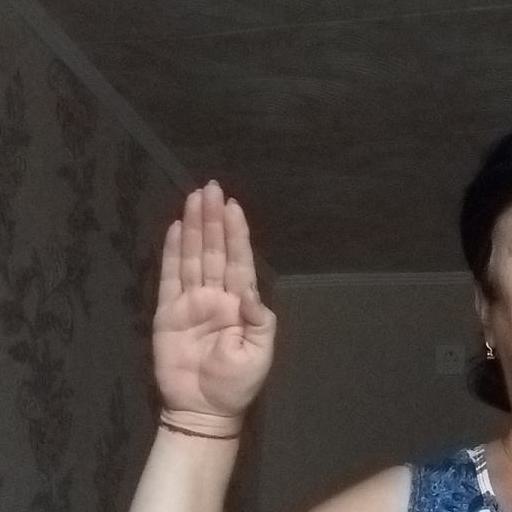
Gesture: stop